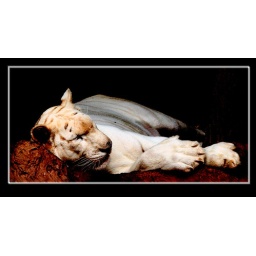
captive white tiger in lora parque zoo, tenerife,canary isles